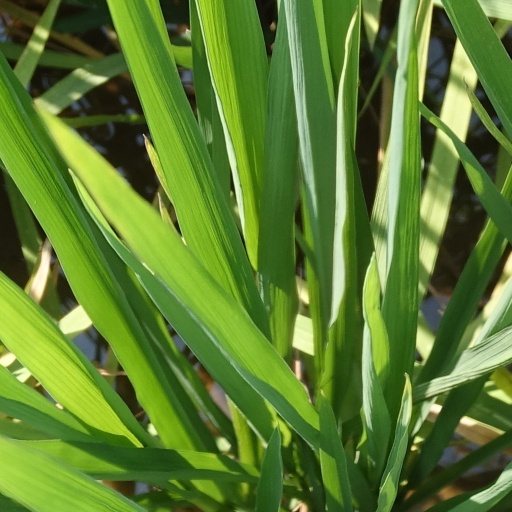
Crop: rice